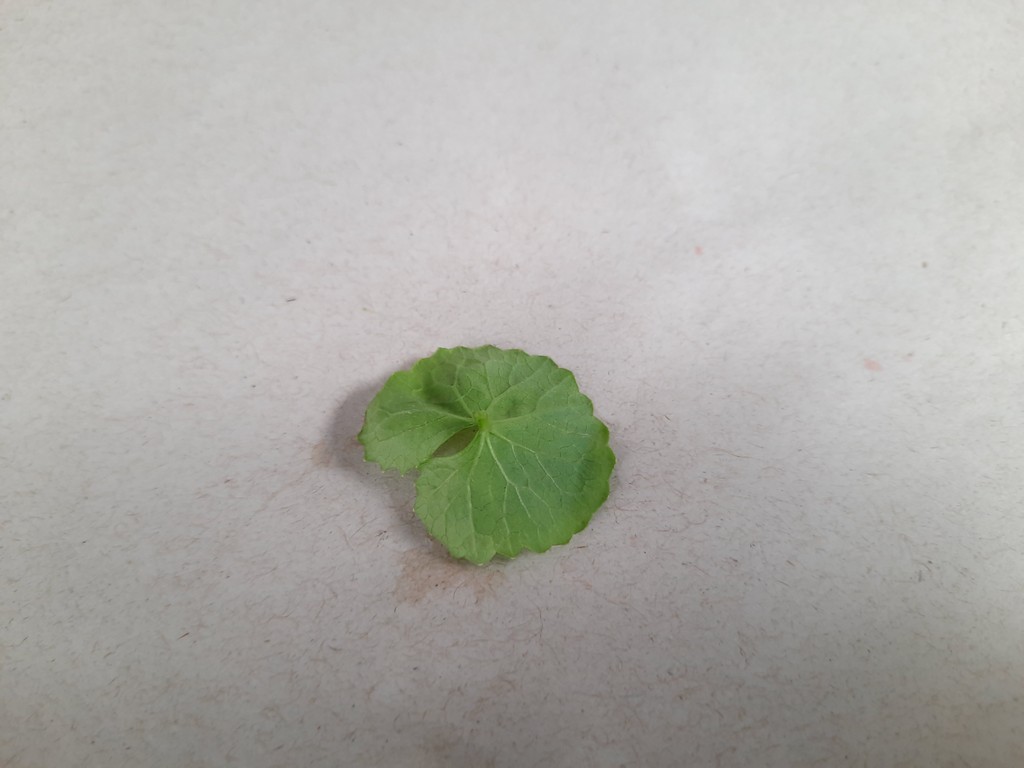
Label: Healthy